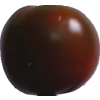
Label: tomato_maroon